Bird Island (San Mateo County, California)

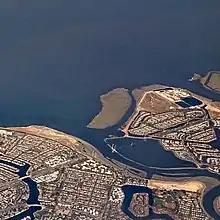
Bird Island in a 2015 aerial photo

Bird Island is an island in San Francisco Bay. It is in San Mateo County, California. Its coordinates are , and the United States Geological Survey gave its elevation as in 1998. It appears on a 2012 USGS map of the area.